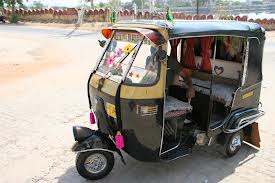
Vehicle type: Auto Rickshaws